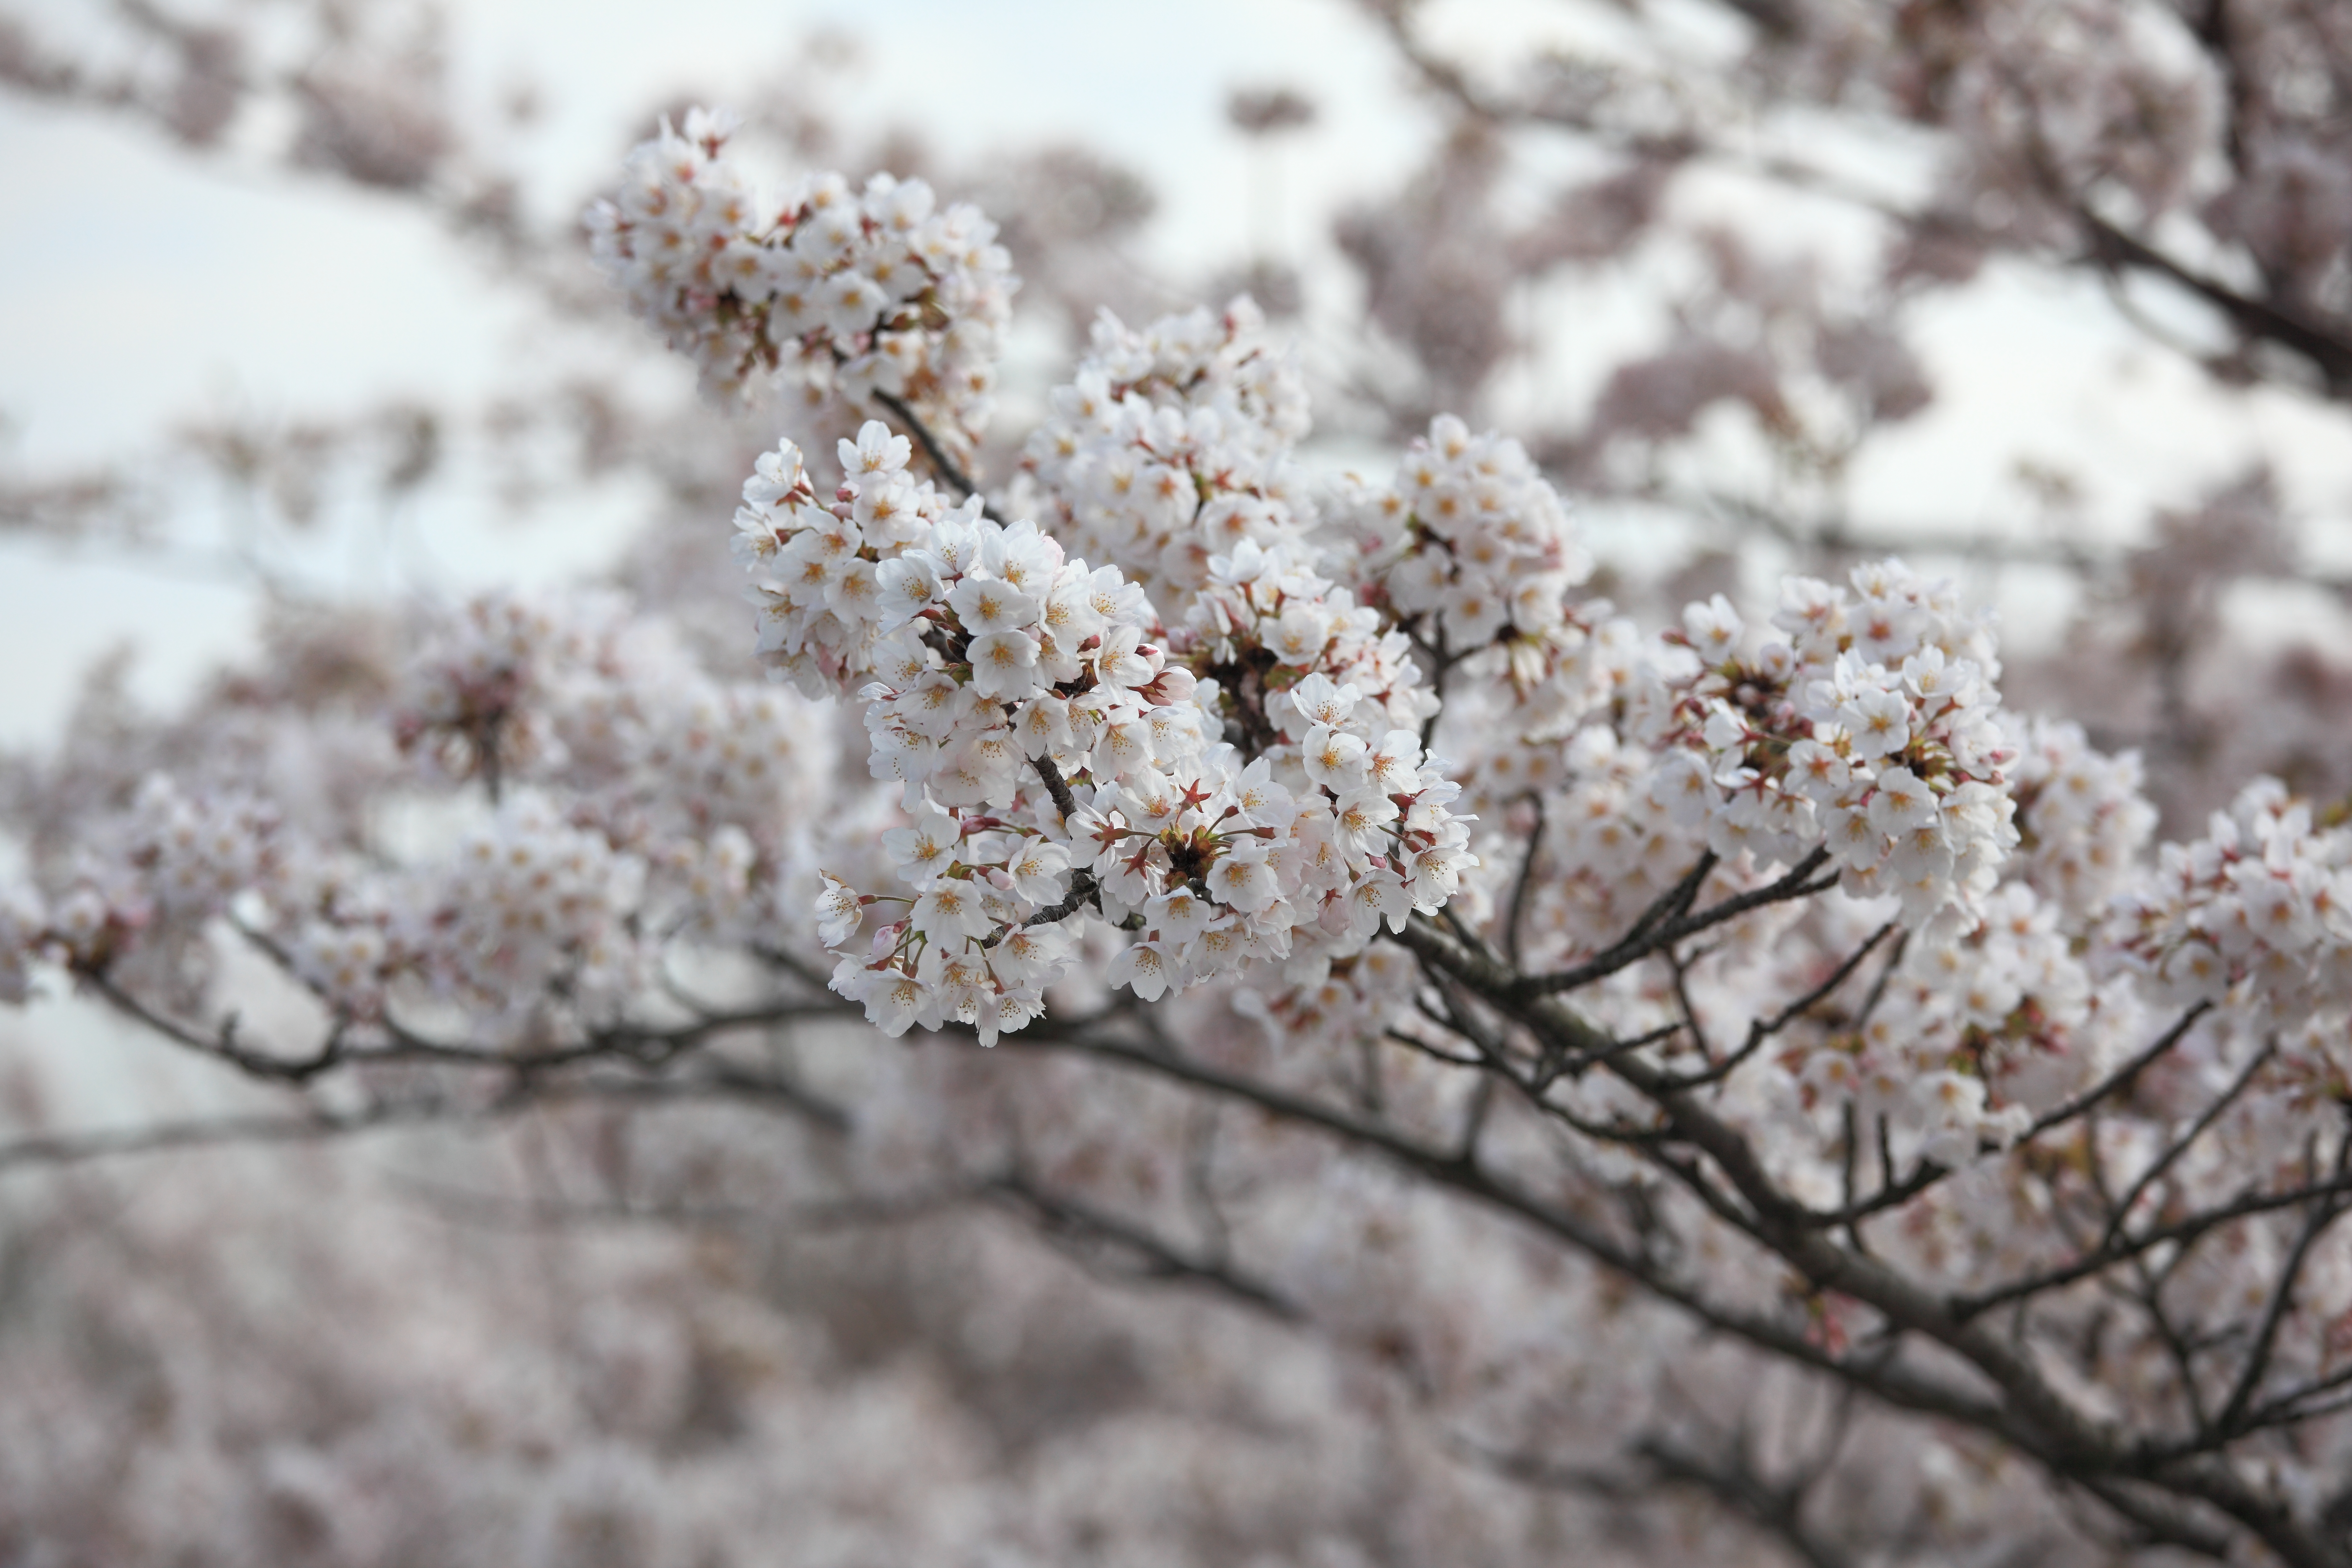
branch, blossom, snow, winter, plant, flower, frost, spring, high, produce, park, flora, season, cherry blossom, 5d, sakura, hires, markii, cherry, hi, res, resolution, chiba, kisarazu, ohdayamakouen, freezing